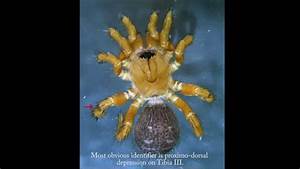
Label: ragno